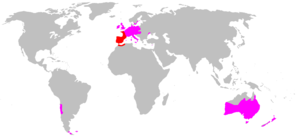
Cette liste commentée recense la mammalofaune en Finlande. Elle répertorie les espèces de mammifères finlandais actuels et celles qui ont été récemment classifiées comme éteintes. Cette liste comporte 86 espèces réparties en neuf ordres et 25 familles, dont une est « en danger critique d'extinction », deux sont « vulnérables », cinq sont « quasi menacées » et une a des « données insuffisantes » pour être classée.
Cette liste commentée recense la mammalofaune en Corse. Elle répertorie les espèces de mammifères corses actuels et celles qui ont été récemment classifiées comme éteintes. Cette liste comporte 66 espèces réparties en dix ordres et 24 familles, dont une est « éteinte », une autre est « en danger critique d'extinction », deux sont « en danger », cinq sont « vulnérables », huit sont « quasi menacées » et deux ont des « données insuffisantes » pour être classées.
Cette liste commentée recense la mammalofaune en Crète. Elle répertorie les espèces de mammifères crétois actuels et celles qui ont été récemment classifiées comme éteintes. Cette liste comporte cinquante espèces réparties en neuf ordres et 17 familles, dont une est « en danger critique d'extinction », une autre est « en danger », quatre sont « vulnérables », deux sont « quasi menacées » et deux autres ont des « données insuffisantes » pour être classées.
Cette liste commentée recense la mammalofaune en Pologne. Elle répertorie les espèces de mammifères polonais actuels et celles qui ont été récemment classifiées comme éteintes. Cette liste comporte 119 espèces réparties en dix ordres et trente familles, dont une est « en danger critique d'extinction », trois sont « en danger », quatre sont « vulnérables », dix sont « quasi menacées » et deux ont des « données insuffisantes » pour être classées.